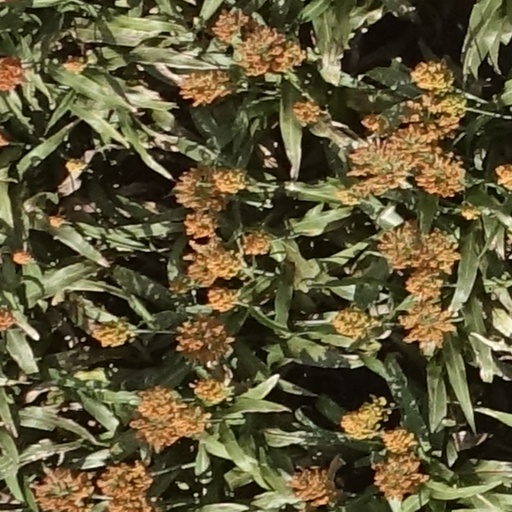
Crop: sorghum